Paralichthyidae

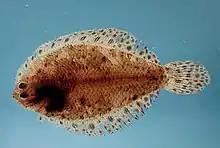
Bigeye flounder, "Hippoglossina macrops"

Phylogenetic analyses have long indicated the non-monophyly of this family, and two lineages have been consistently apparent. Termed groups, the two groups were named after genera: a "Cyclopsetta" group and a "Pseudorhombus" group. The ""Cyclopsetta" group" was formally described as Cyclopsettidae in 2019, consisting of four genera: "Cyclopsetta", "Etropus", "Citharichthys", and "Syacium". Molecular phylogenetic evidence indicates that Paralichthyidae in this sense is sister to Pleuronectidae and Cyclopsettidae is sister to Bothidae.